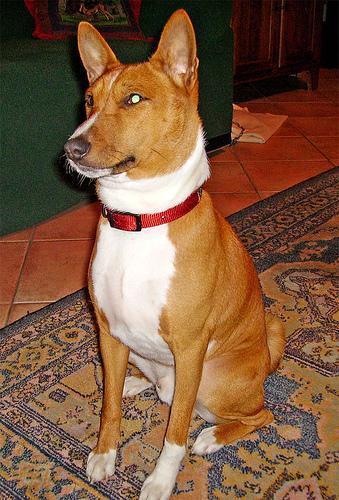
basenji